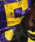
Number: 5